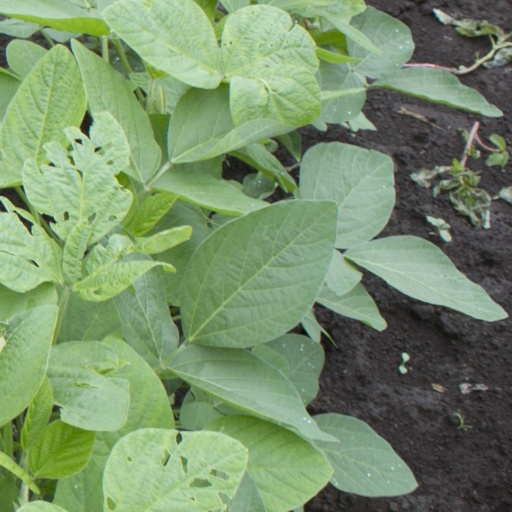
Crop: soybean